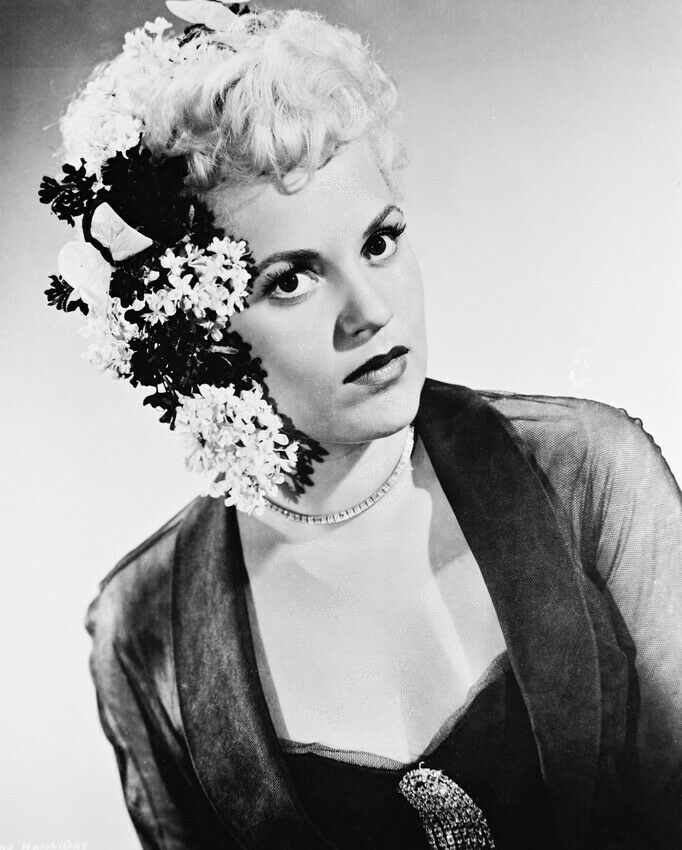
จูดี ฮอลิเดย์

| name = จูดี ฮอลิเดย์
| image = JUDYHolliday.jpg
| birth_place = แมนแฮตตัน นครนิวยอร์ก สหรัฐ
| death_place = นครนิวยอร์ก สหรัฐ
| spouse = เดวิด ออพเพนไฮม์ (1948-1958)
| children = โจนาธาน ออพเพนไฮม์
| occupation = นักแสดง
| years_active = 2481–2506
จูดี ฮอลิเดย์ (; 21 มิถุนายน พ.ศ. 2464 – 7 มิถุนายน พ.ศ. 2508) เป็นนักแสดง นักแสดงตลก และนักร้องชาวอเมริกันObituary "Variety Obituaries|Variety", June 9, 1965, p. 71. เธอเริ่มต้นอาชีพด้วยการเป็นส่วนหนึ่งในการแสดงที่ไนต์คลับ ก่อนที่จะได้ทำงานในละครบรอดเวย์และเพลง ความสำเร็จของเธอเริ่มในปี พ.ศ. 2489 เมื่อได้แสดงละครเวทีเรื่อง "บอร์นเยสเตอร์เดย์ (ละครเวที)|บอร์นเยสเตอร์เดย์" ในบทบิลลี ดอว์น ซึ่งนำไปสู่การแสดงในฉบับภาพยนตร์ปี พ.ศ. 2493 การแสดงจากภาพยนตร์เรื่องนี้ทำให้เธอได้รับรางวัลออสการ์ สาขานักแสดงนำหญิงยอดเยี่ยมและรางวัลลูกโลกทองคำ สาขานักแสดงนำหญิงยอดเยี่ยม ประเภทภาพยนตร์เพลงหรือตลก ฮอลิเดย์ปรากฏตัวในภาพยนตร์หลายเรื่องตลอดช่วงคริสต์ทศวรรษ 1950 เธอยังได้คำวิจารณ์ที่ดีจากการแสดงในละครเพลงบรอดเวย์ที่ชื่อ "เบลส์อาร์ริงนิง" ซึ่งทำให้เธอชนะรางวัลโทนี สาขานักแสดงหญิงยอดเยี่ยมในด้านละครเพลง และกลับมารับบทเดิมในละครเดิมฉบับภาพยนตร์ ปี พ.ศ. 2503
จากการสูบบุหรี่อย่างหนัก ฮอลิเดย์เสียชีวิตด้วยโรคมะเร็งเต้านม เมื่อวันที่ 7 มิถุนายน พ.ศ. 2508 สองสัปดาห์ก่อนวันเกิดปีที่ 44 ของเธอ “Judy Holliday”, biography, Turner Classic Movies (TCM), Turner Broadcasting System, a subsidiary of Time Warner, Inc., New York, N.Y. " Judy Holiday, 42, Is Dead of Cancer", "The New York Times", June 8, 1965, p. 1 ร่างของเธอถูกฝังอยู่ในสุสานเวสต์เชสเตอร์ฮิลส์ ที่หมู่บ้านเฮสติงส์-ออน-ฮัดสัน ในนครนิวยอร์ก "Judy Holliday (1921–1965) Biography" , Jewish Women's Archive (jwa.org), retrieved February 21, 2010 ห้าปีก่อนที่เธอจะเสียชีวิต ฮอลิเดย์ยังมีดวงดาวอยู่บนฮอลลีวูดวอล์กออฟเฟม อยู่ที่ 6901 ฮอลลีวูดบูเลวาร์ด ในลอสแอนเจลิส
== อ้างอิง ==
==แหล่งข้อมูลอื่น==
*
*
* จูดี ฮอลิเดย์ ที่อินเทอร์เน็ตบรอดเวย์ดาตาเบส
หมวดหมู่:บุคคลที่เกิดในปี พ.ศ. 2464
หมวดหมู่:บุคคลที่เสียชีวิตในปี พ.ศ. 2508
หมวดหมู่:นักแสดงหญิงชาวอเมริกันในศตวรรษที่ 20
หมวดหมู่:นักแสดงภาพยนตร์หญิงชาวอเมริกัน
หมวดหมู่:นักแสดงนำหญิงยอดเยี่ยม รางวัลออสการ์
หมวดหมู่:เสียชีวิตจากมะเร็งเต้านม
หมวดหมู่:บุคคลจากควีนส์
หมวดหมู่:ผู้ที่ได้รับรางวัลโทนี